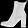
Label: Ankle boot